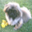
Label: dog